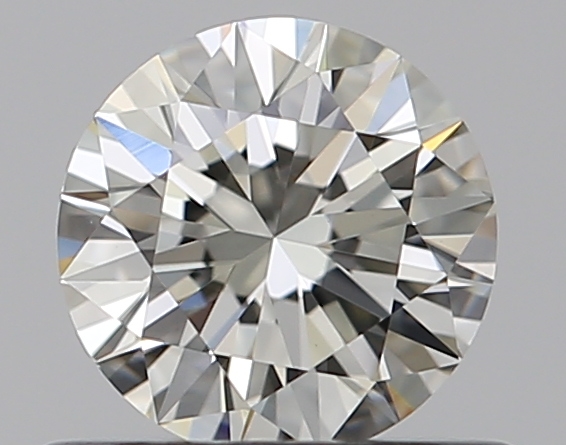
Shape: round
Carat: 0.5
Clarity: VS1
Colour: K
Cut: EX
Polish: EX
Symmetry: EX
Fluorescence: F
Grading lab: GIA
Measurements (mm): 5.1 x 5.12 x 3.12